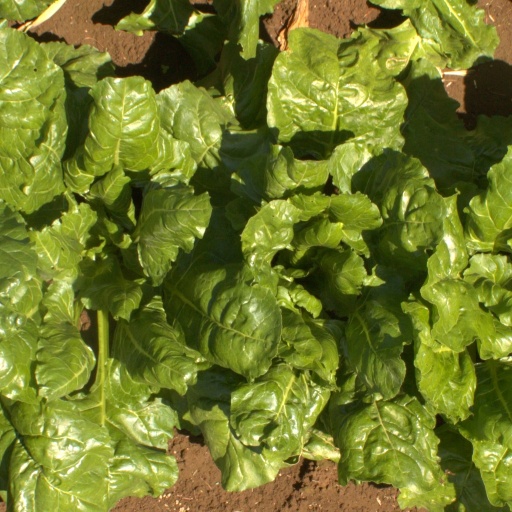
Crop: sugar beet